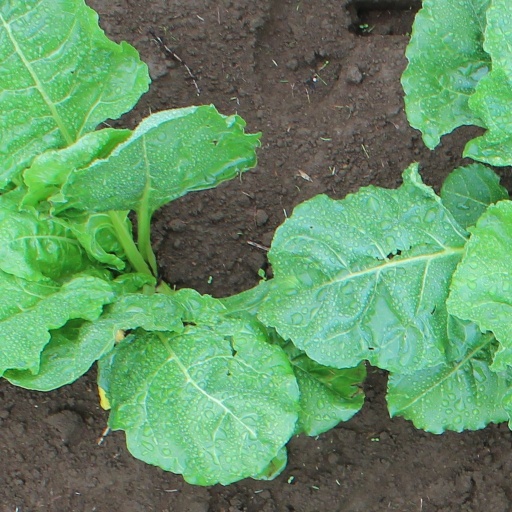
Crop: sugar beet